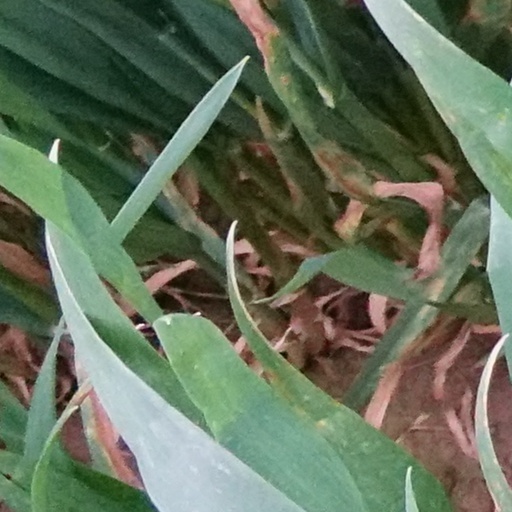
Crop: wheat